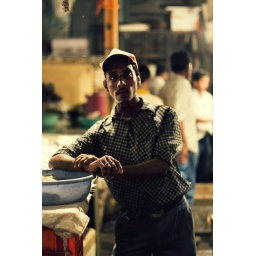
Man in fish market, half his face was disfigured due to burns, New Delhi